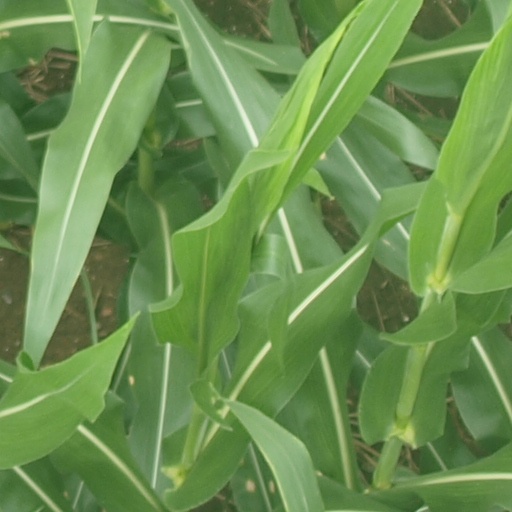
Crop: maize; corn